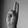
ASL letter: U